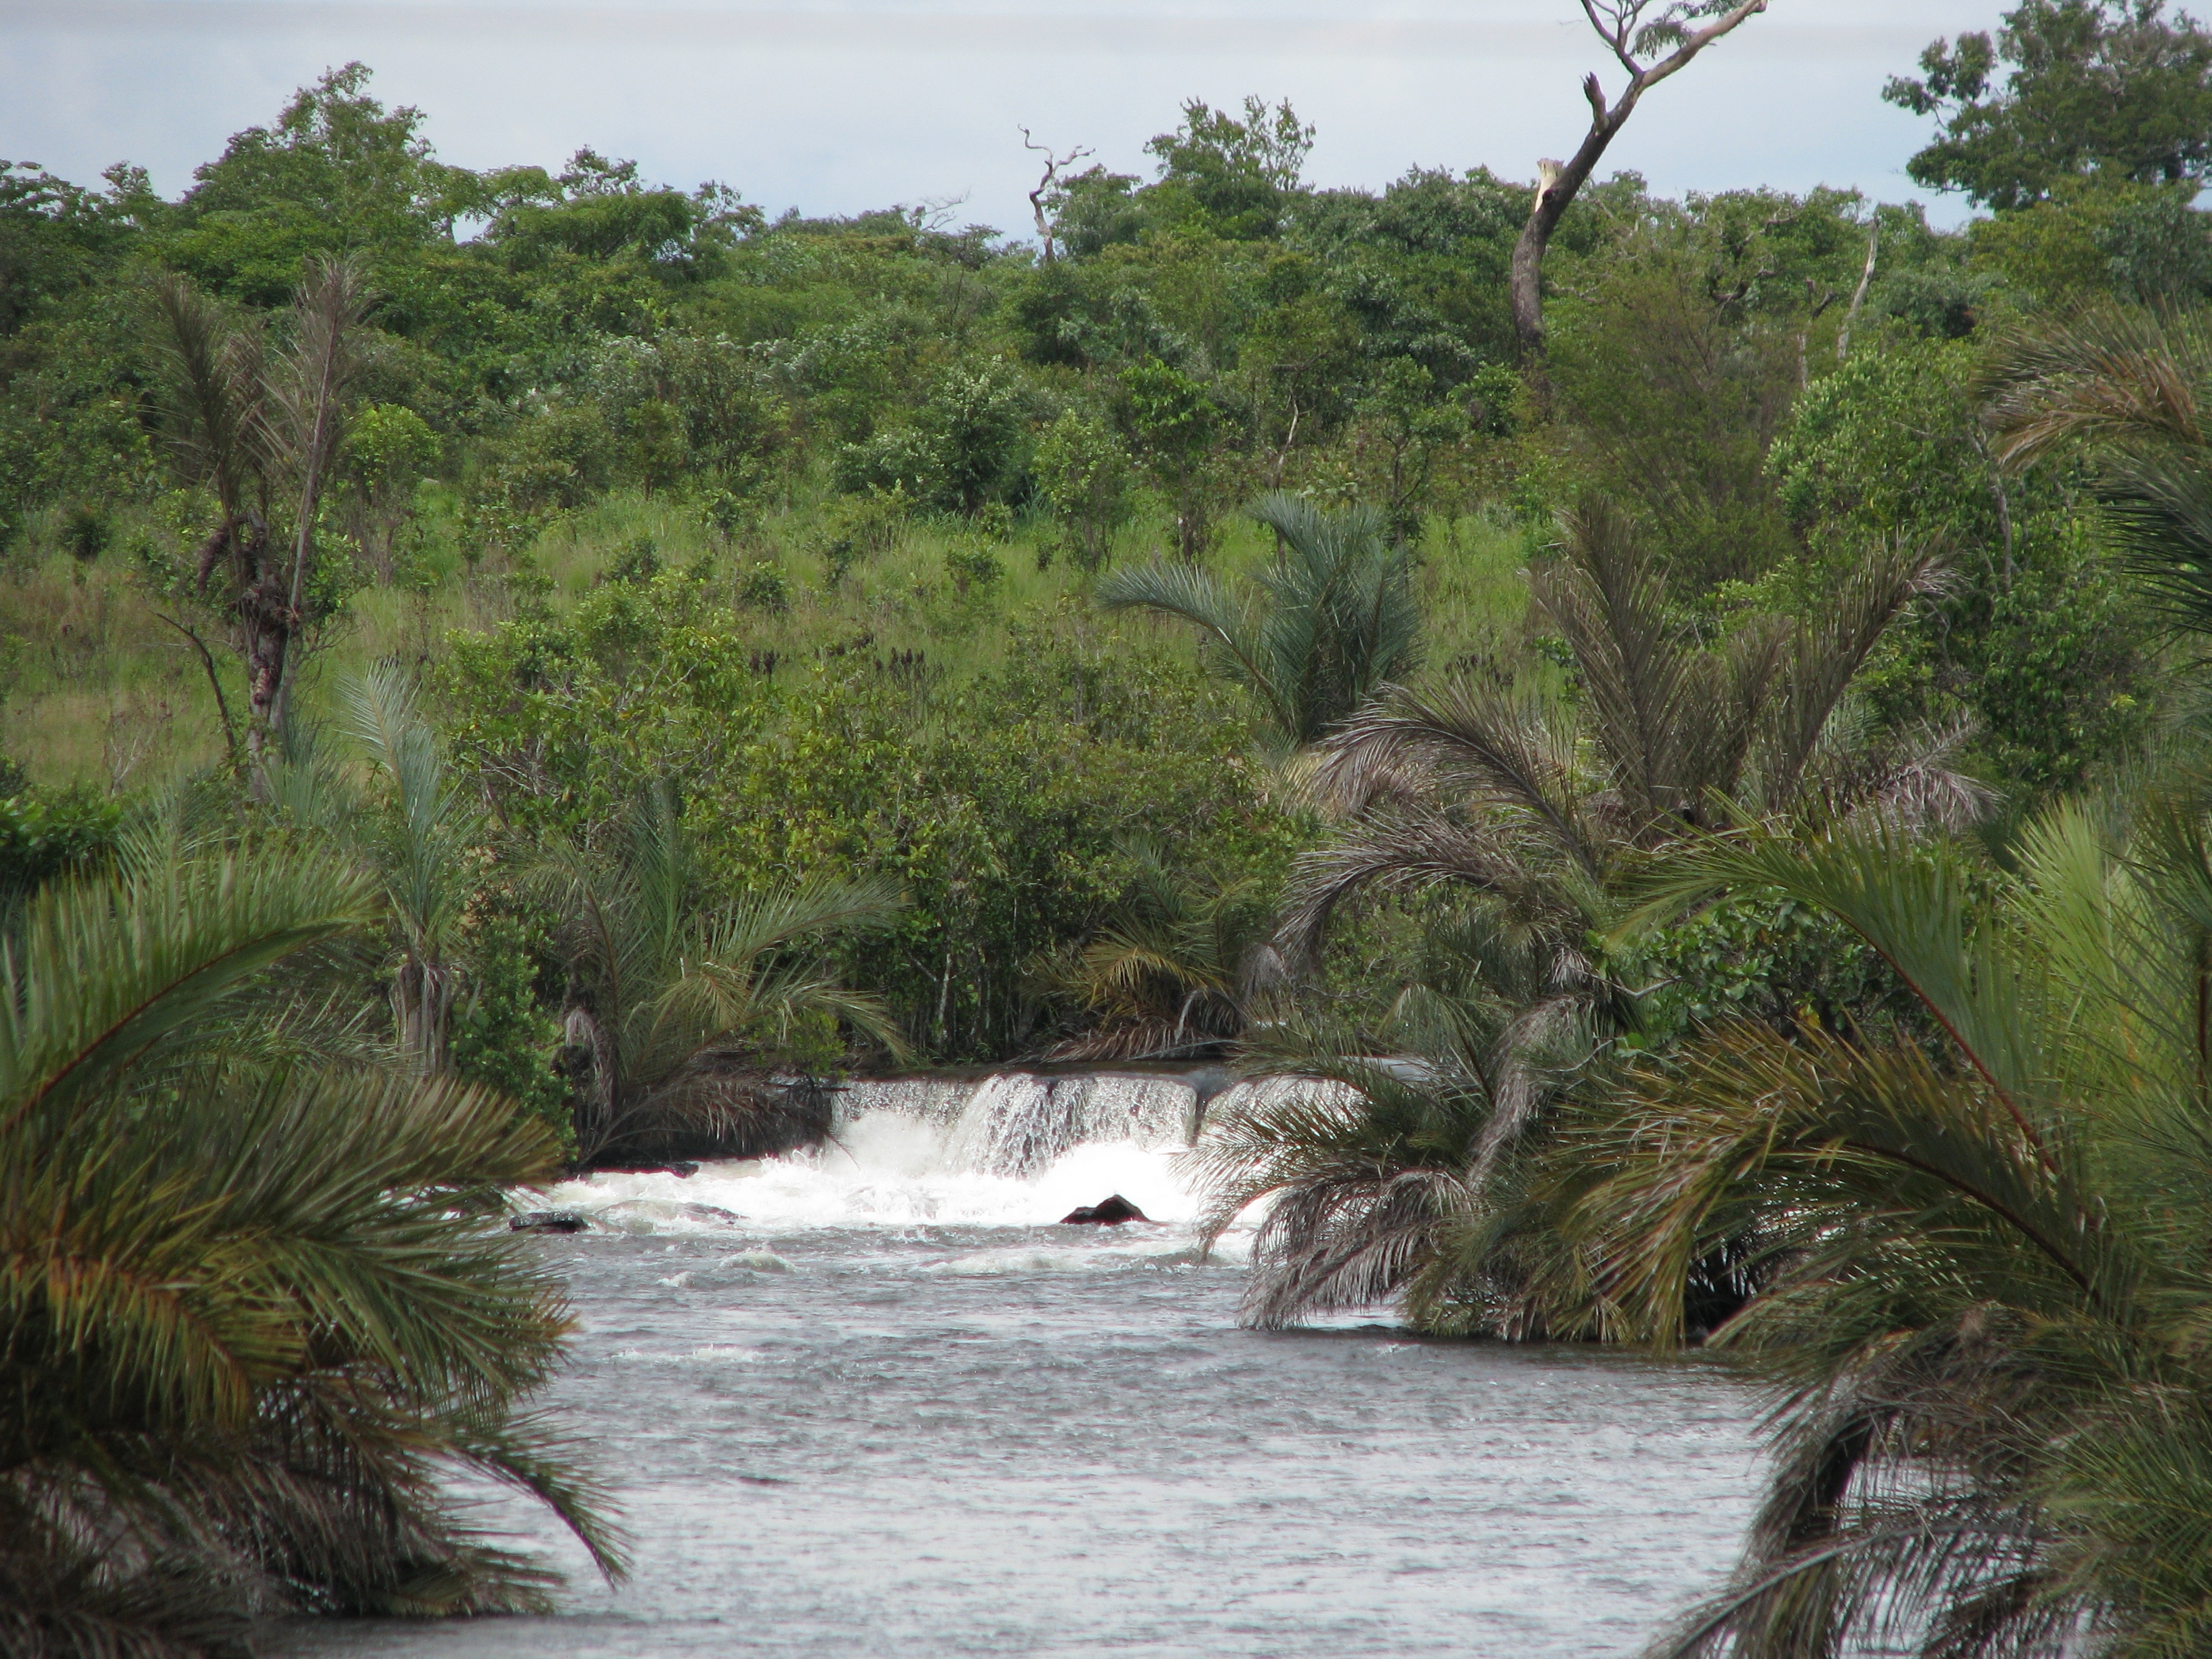
coast, tree, forest, river, stream, jungle, rapid, vegetation, rainforest, habitat, water feature, ecosystem, natural environment, geographical feature, arecales